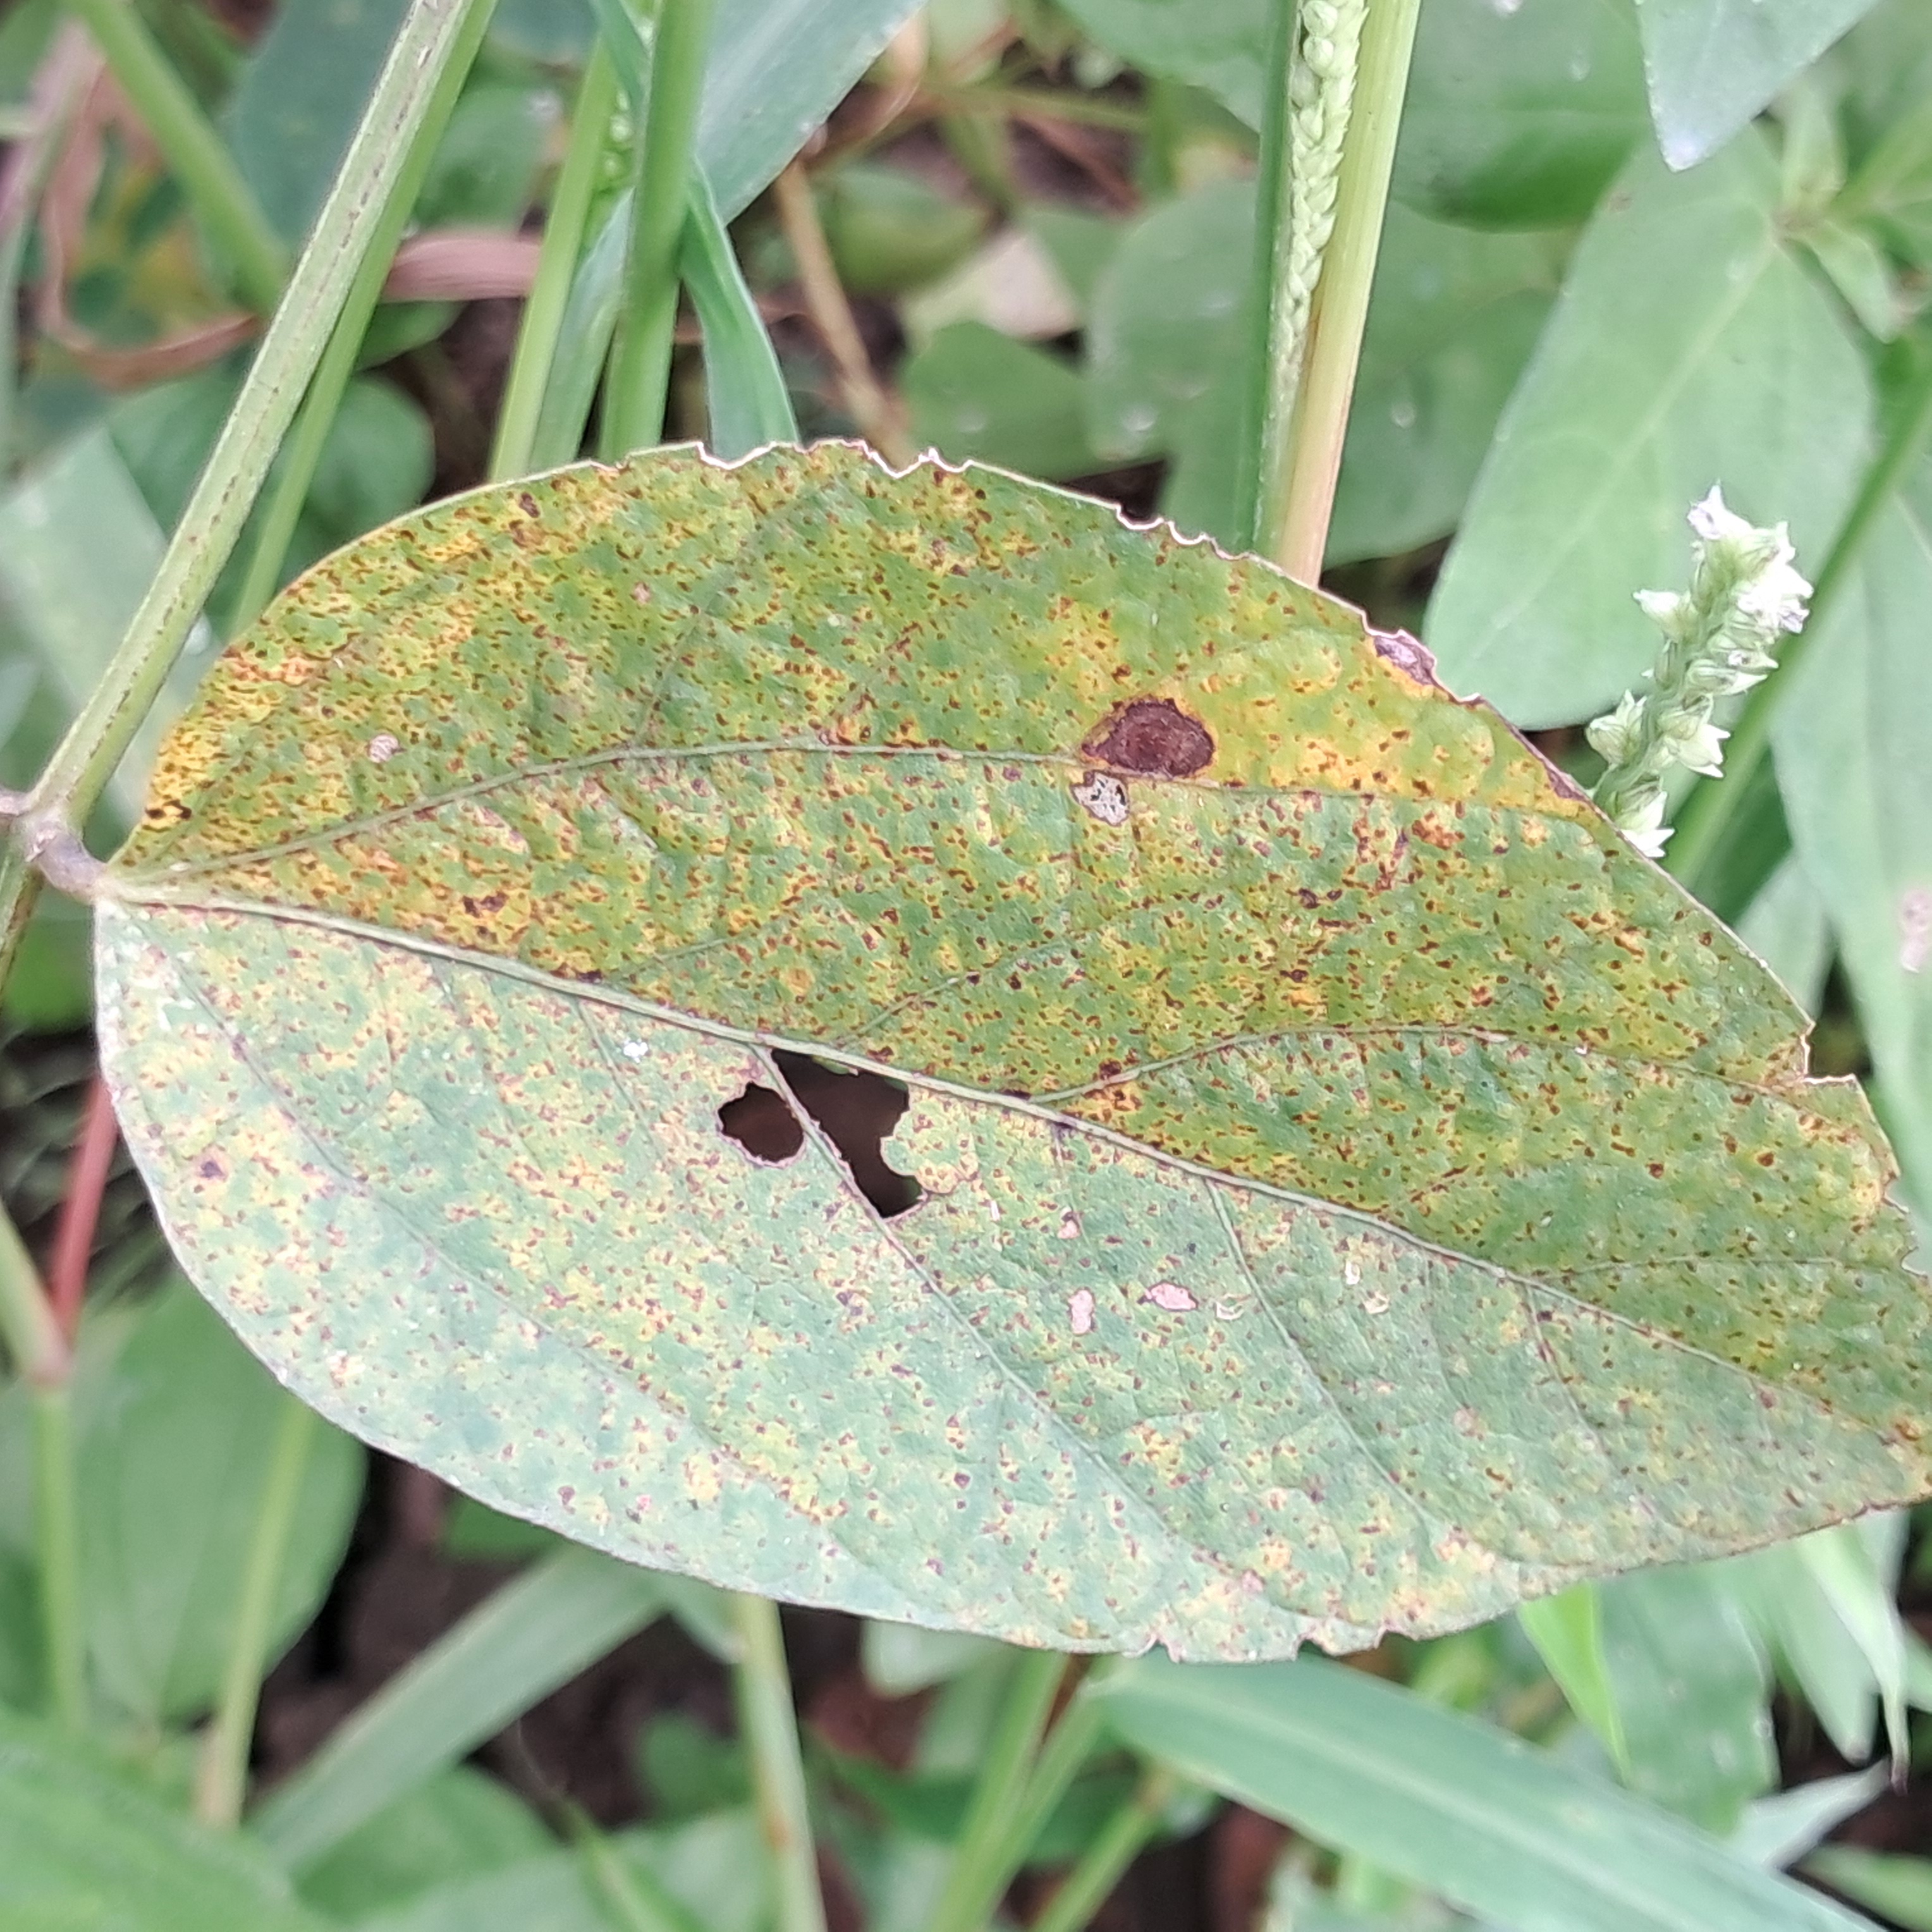
Label: Spectoria_Brown_Spot